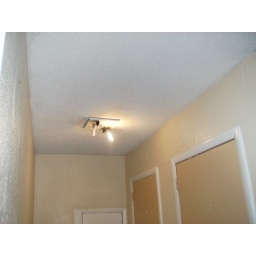
This is a shot of a video that i tool of water dripping from this light fixture in the outside hallway.